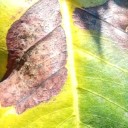
Label: Phoma